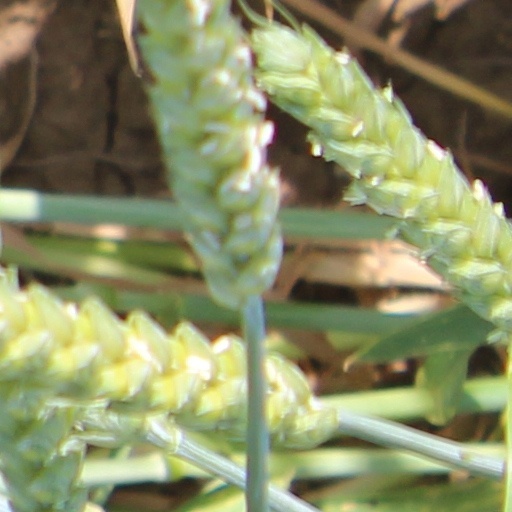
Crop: wheat